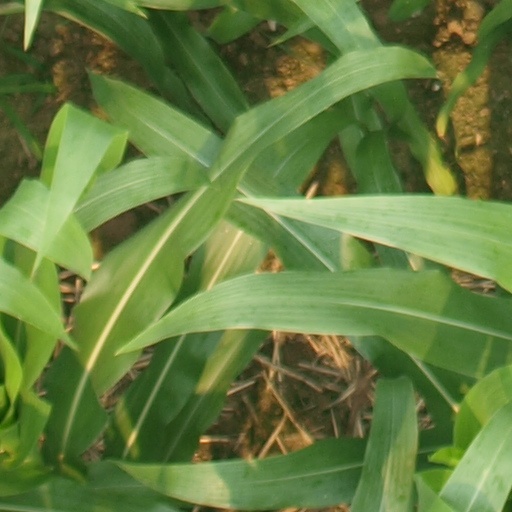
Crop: maize; corn